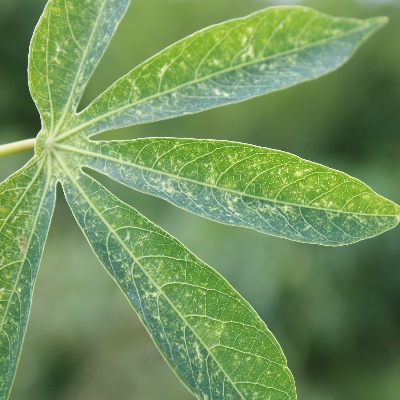
Crop: Cassava
Condition: green mite